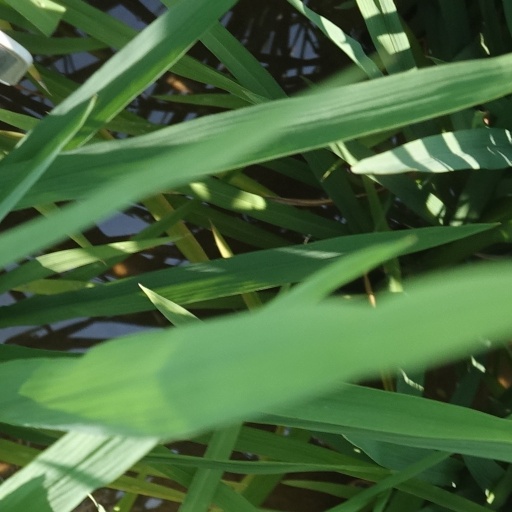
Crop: rice